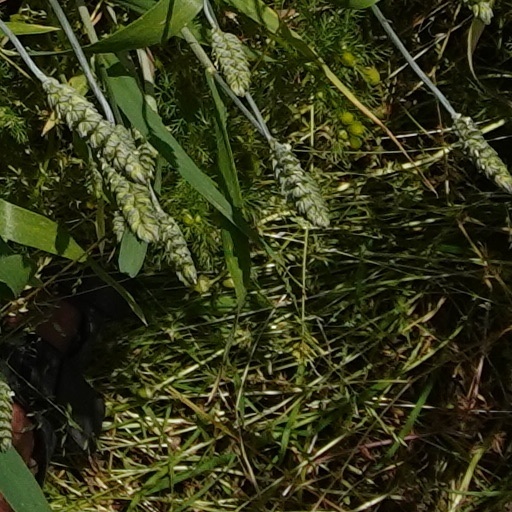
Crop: wheat